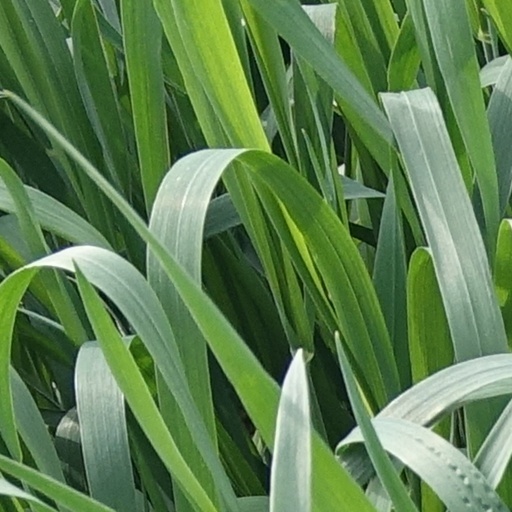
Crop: wheat